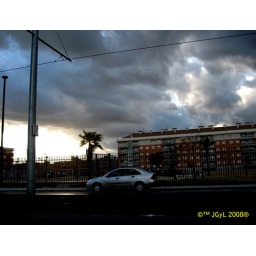
clouds and sky in Madrid 2008